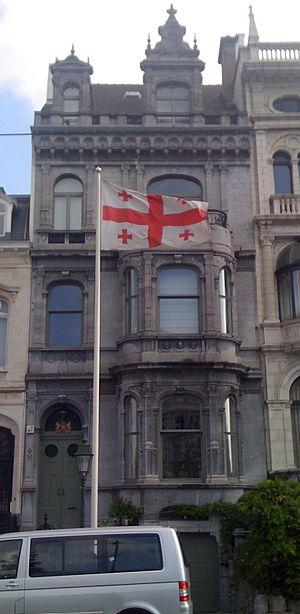
Ancienne ambassade de la Géorgie à Bruxelles, Avenue de Tervuren 62, Etterbeek. Maison de maître construite en 1906 en style néo-Renaissance française par l'architecte Alex. Struyven.
L'avenue de Tervueren est une longue avenue bordée d’arbres reliant Bruxelles à Tervuren.